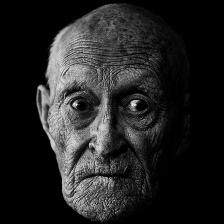
Label: Human